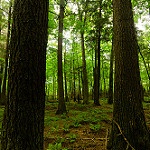
Label: forest